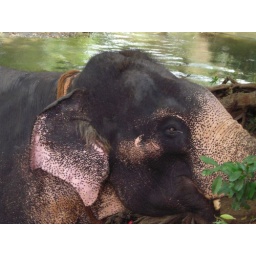
elephants in a river